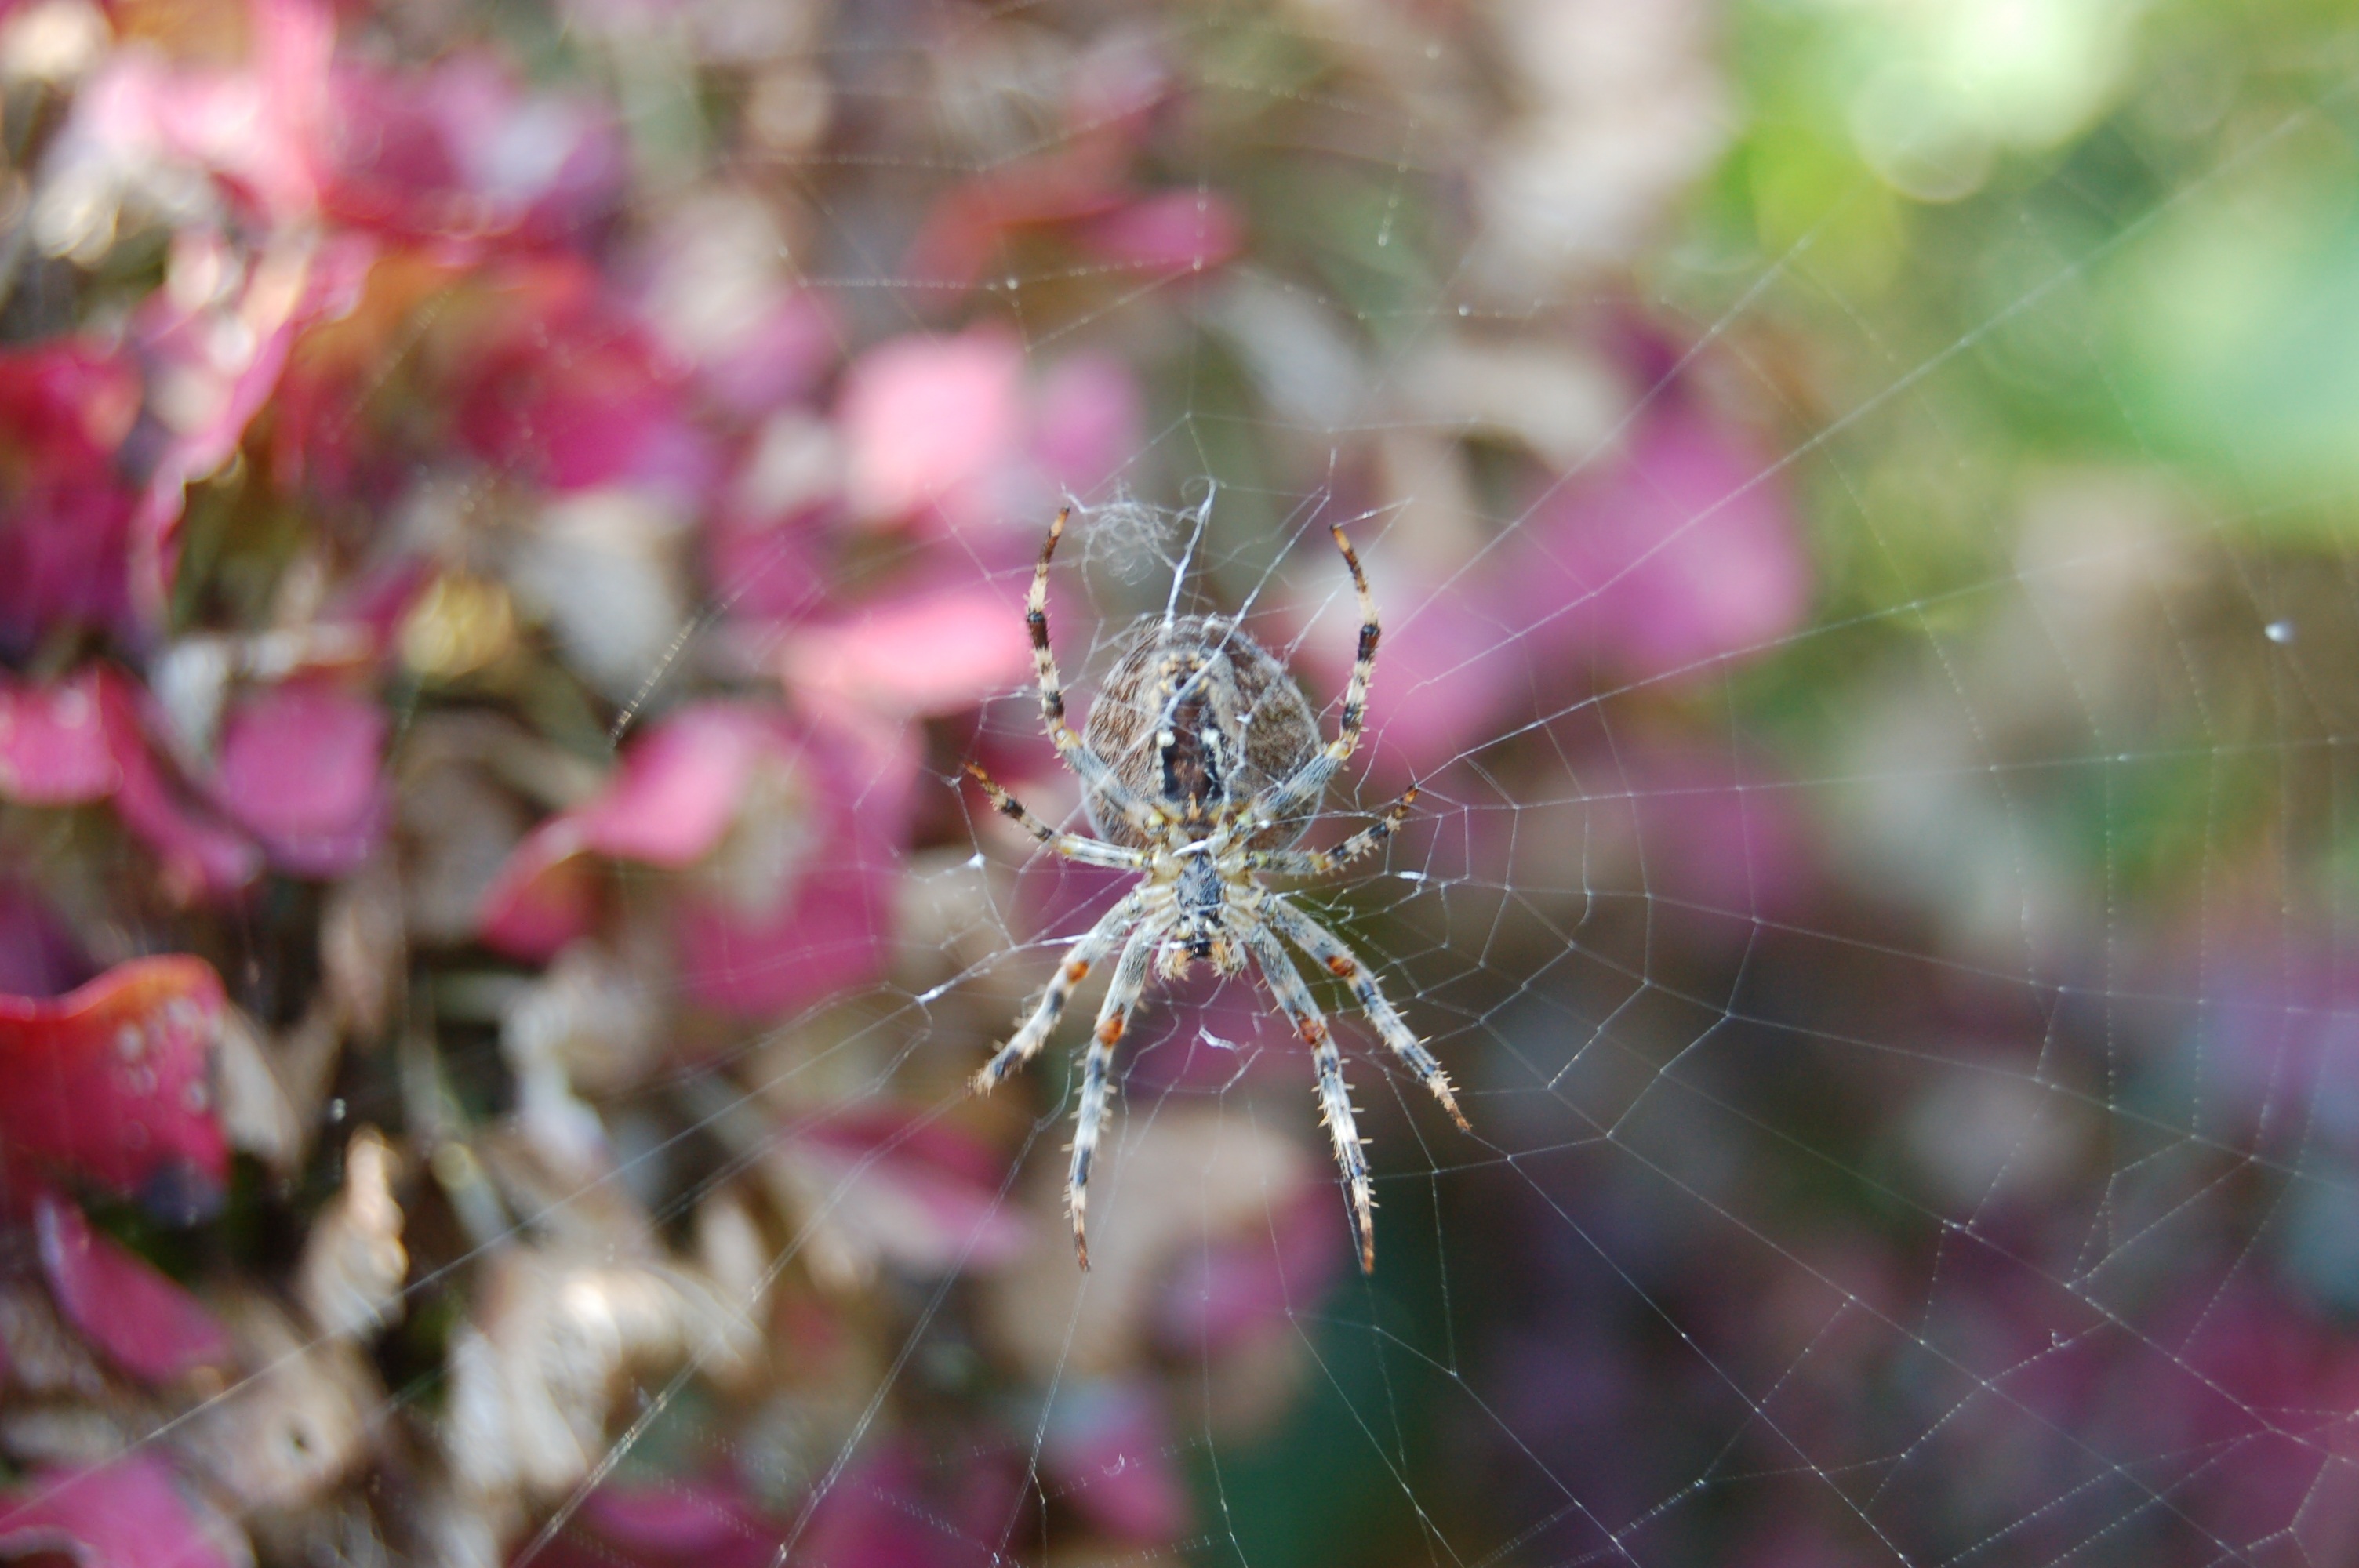
nature, branch, blossom, plant, leaf, flower, petal, web, autumn, bug, garden, flora, invertebrate, wildflower, close up, garden spider, spin, macro photography